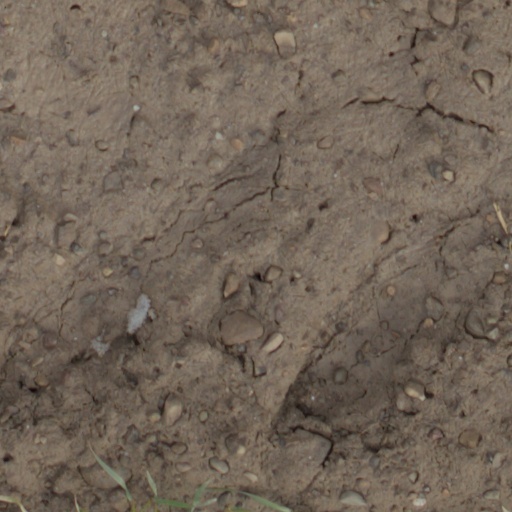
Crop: wheat